Guilherme Camacho

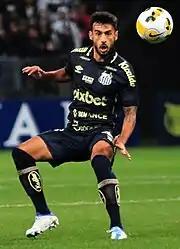
Camacho with Santos in 2022

On 23 May 2016, Camacho signed a three-year contract with Corinthians. He made his debut for the club on 17 June, in a 0–1 loss against Fluminense, and scored his first goal on 16 November by netting the opener in a 1–1 draw at Figueirense.